FK Vojvodina

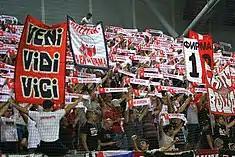
The Firmaši during the UEFA Europa League away match against Rapid Wien in 2012.

Famous for its excellent football youth work, its good scout network, the modern club's training ground and the youth academy base FC Vujadin Boškov, which is well equipped and one of the most prestigious in the Southeast Europe, Vojvodina has developed renowned professional footballers such as Miloš Krasić, Gojko Kačar, Milan Stepanov, Srđan Bajčetić, Dušan Tadić, Željko Brkić, Danijel Aleksić, Slobodan Medojević, Aleksandar Katai, Goran Šaula, Jovo Bosančić, Damir Stojak, Miroslav Stevanović, Sergej Milinković-Savić, Mijat Gaćinović, Milan Jovanović among others. In 2008 and 2009, Vojvodina organized together with the A.C. Milan a training camp at the FC Vujadin Boškov. The Vojvodina junior players were trained there by Milan training techniques and methods. In 2012, Vojvodina's team, led by coach Milan Kosanović, won the Serbian youth championship.